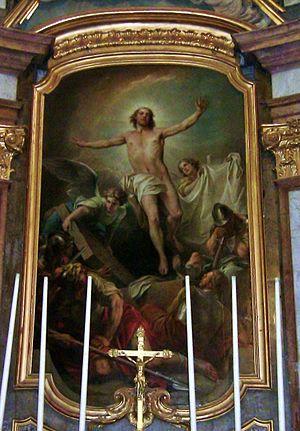
Tableau de la Résurrection.
La cathédrale Saint-Jean de Besançon recèle au total 35 toiles classées monuments historiques au sein même de l'édifice, dont des chefs-d'œuvre des artistes Fra Bartolomeo, Jean-François de Troy, Charles-Joseph Natoire ou encore Charles André van Loo. La majorité des œuvres fut exécutée au cours du XVIIᵉ siècle, bien que certaines aient été réalisées aux XVIIIᵉ et XIXᵉ siècles. Les plus grandes toiles sont accrochées dans l'abside du Saint-Suaire ainsi que dans la chapelle dite du Sacré-Cœur, mais d'autres œuvres sont également entreposées dans des salles non-ouvertes à la visite, rendant impossible leur contemplation. Actuellement, la cathédrale Saint-Jean est, à Besançon, l'édifice qui conserve le plus grand nombre de toiles après le musée des beaux-arts et d'archéologie et loin devant l'église Sainte-Madeleine ou encore l'observatoire de la ville.
Cette page fournit une liste chronologique de tableaux du peintre français Charles André van Loo, dit Carle van Loo
La cathédrale Saint-Jean est une église, basilique et cathédrale carolingienne franc-comtoise à Besançon, construite dès le IIIᵉ siècle puis reconstruite plusieurs fois, notamment au IXᵉ siècle et au XIᵉ siècle ; elle comprend des parties romanes, gothiques et baroques. L'édifice est l'un des rares en France à comprendre deux chœurs opposés ; il recèle une trentaine de tableaux classés aux monuments historiques, une horloge astronomique considérée comme un chef-d'œuvre du genre, ainsi que « la Rose de Saint-Jean », un autel circulaire datant du XIᵉ siècle et entièrement réalisé dans du marbre blanc.